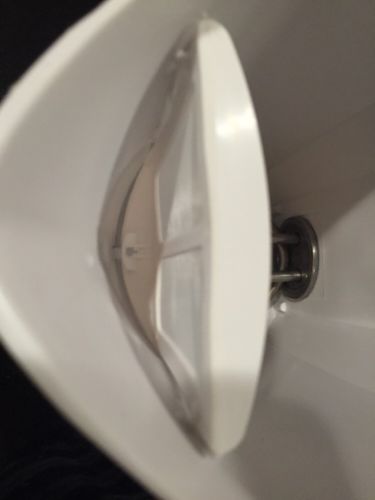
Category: kettle